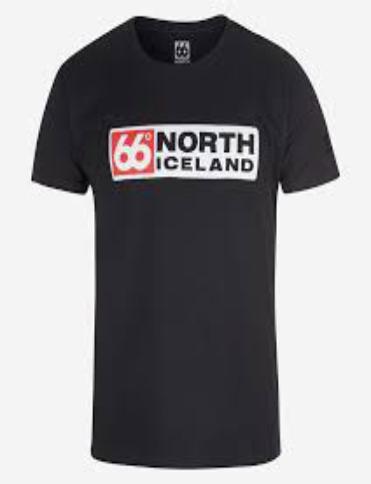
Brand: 66 North
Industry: Clothes